Anzu wyliei

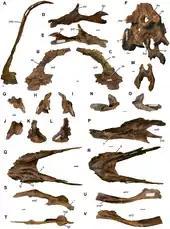
Photos of the skull elements of the Carnegie specimens

"Anzu" was probably an omnivore or herbivore, although the beak is not as heavily constructed as in the Asian Oviraptoridae. Other differences from its Asian cousins include size – the Asian Oviraptoridae were smaller – as well as thicker legs and different lower jaws.